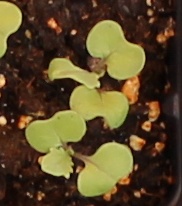
Label: Canola